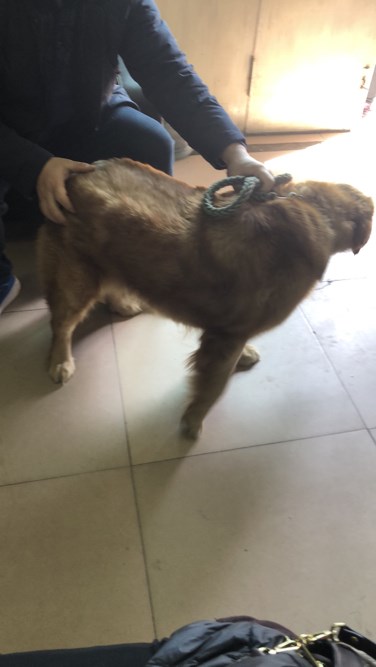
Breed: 5355-n000126-golden_retriever